Geography of Italy

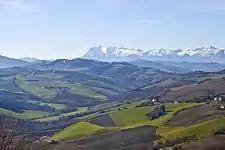
Apennine landscape in Marche

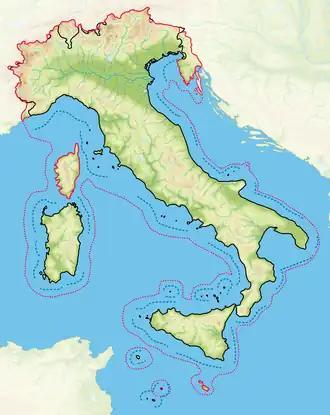
In black, the borders of the Italian Republic, in red the borders of the Italian geographical region.

The Italian geographical region, in its traditional and most widely accepted extent, has an area of approximately , which is greater than the area of the entire Italian Republic. The Italian geographical region also includes territories that are sovereign parts of Croatia, France, Slovenia and Switzerland, as well as the four small independent states of the Principality of Monaco, the Republic of Malta, the Republic of San Marino and the Vatican City State (the Holy See). Italy and the Italian geographical region are both divided into three parts, albeit with some differences.